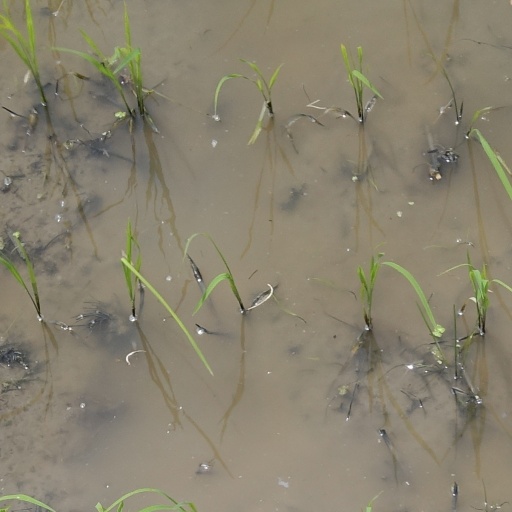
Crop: rice